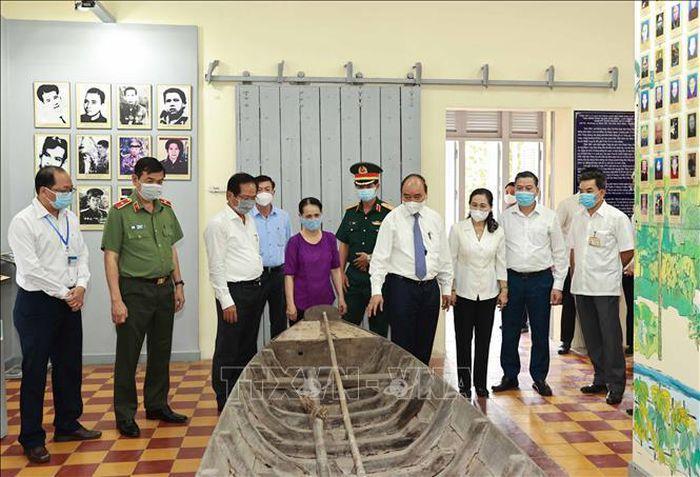
nhóm người đang chú ý về phía của một con thuyền